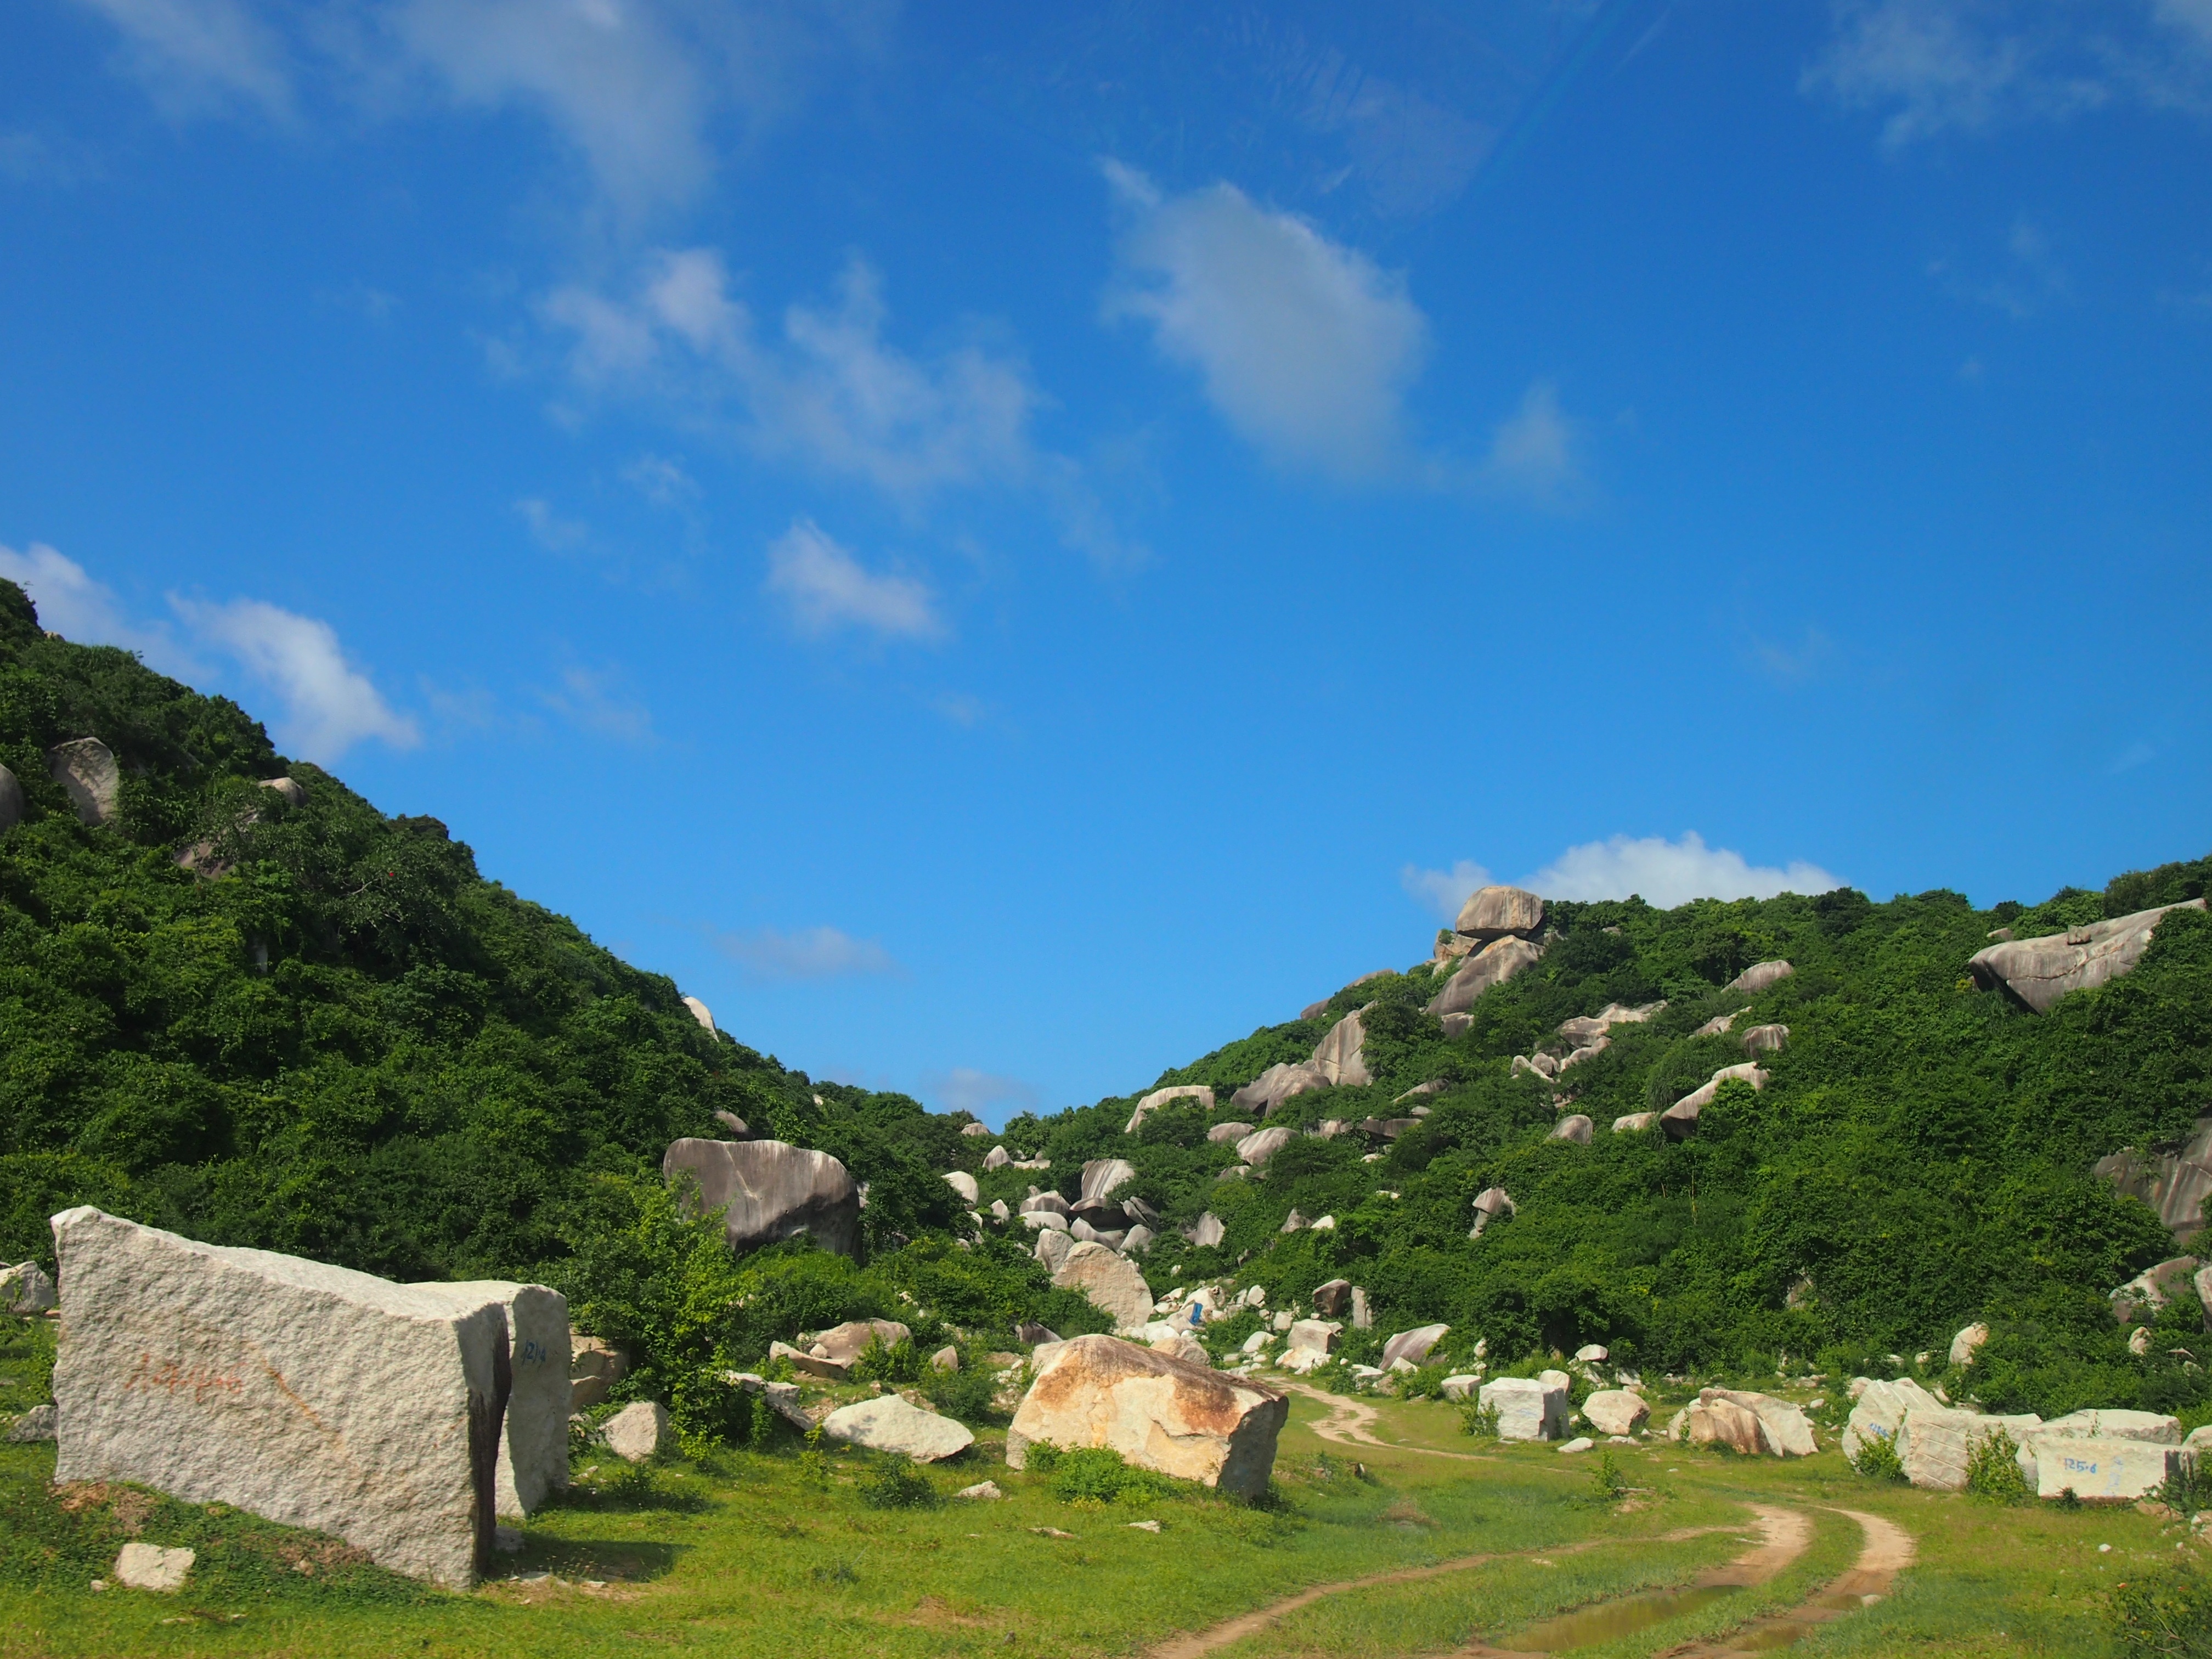
mountain, meadow, hill, valley, mountain range, vacation, village, terrain, soup, ridge, alps, plateau, nice, in phu yen, vn, geographical feature, mountainous landforms